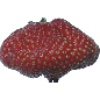
Label: Strawberry Wedge 1